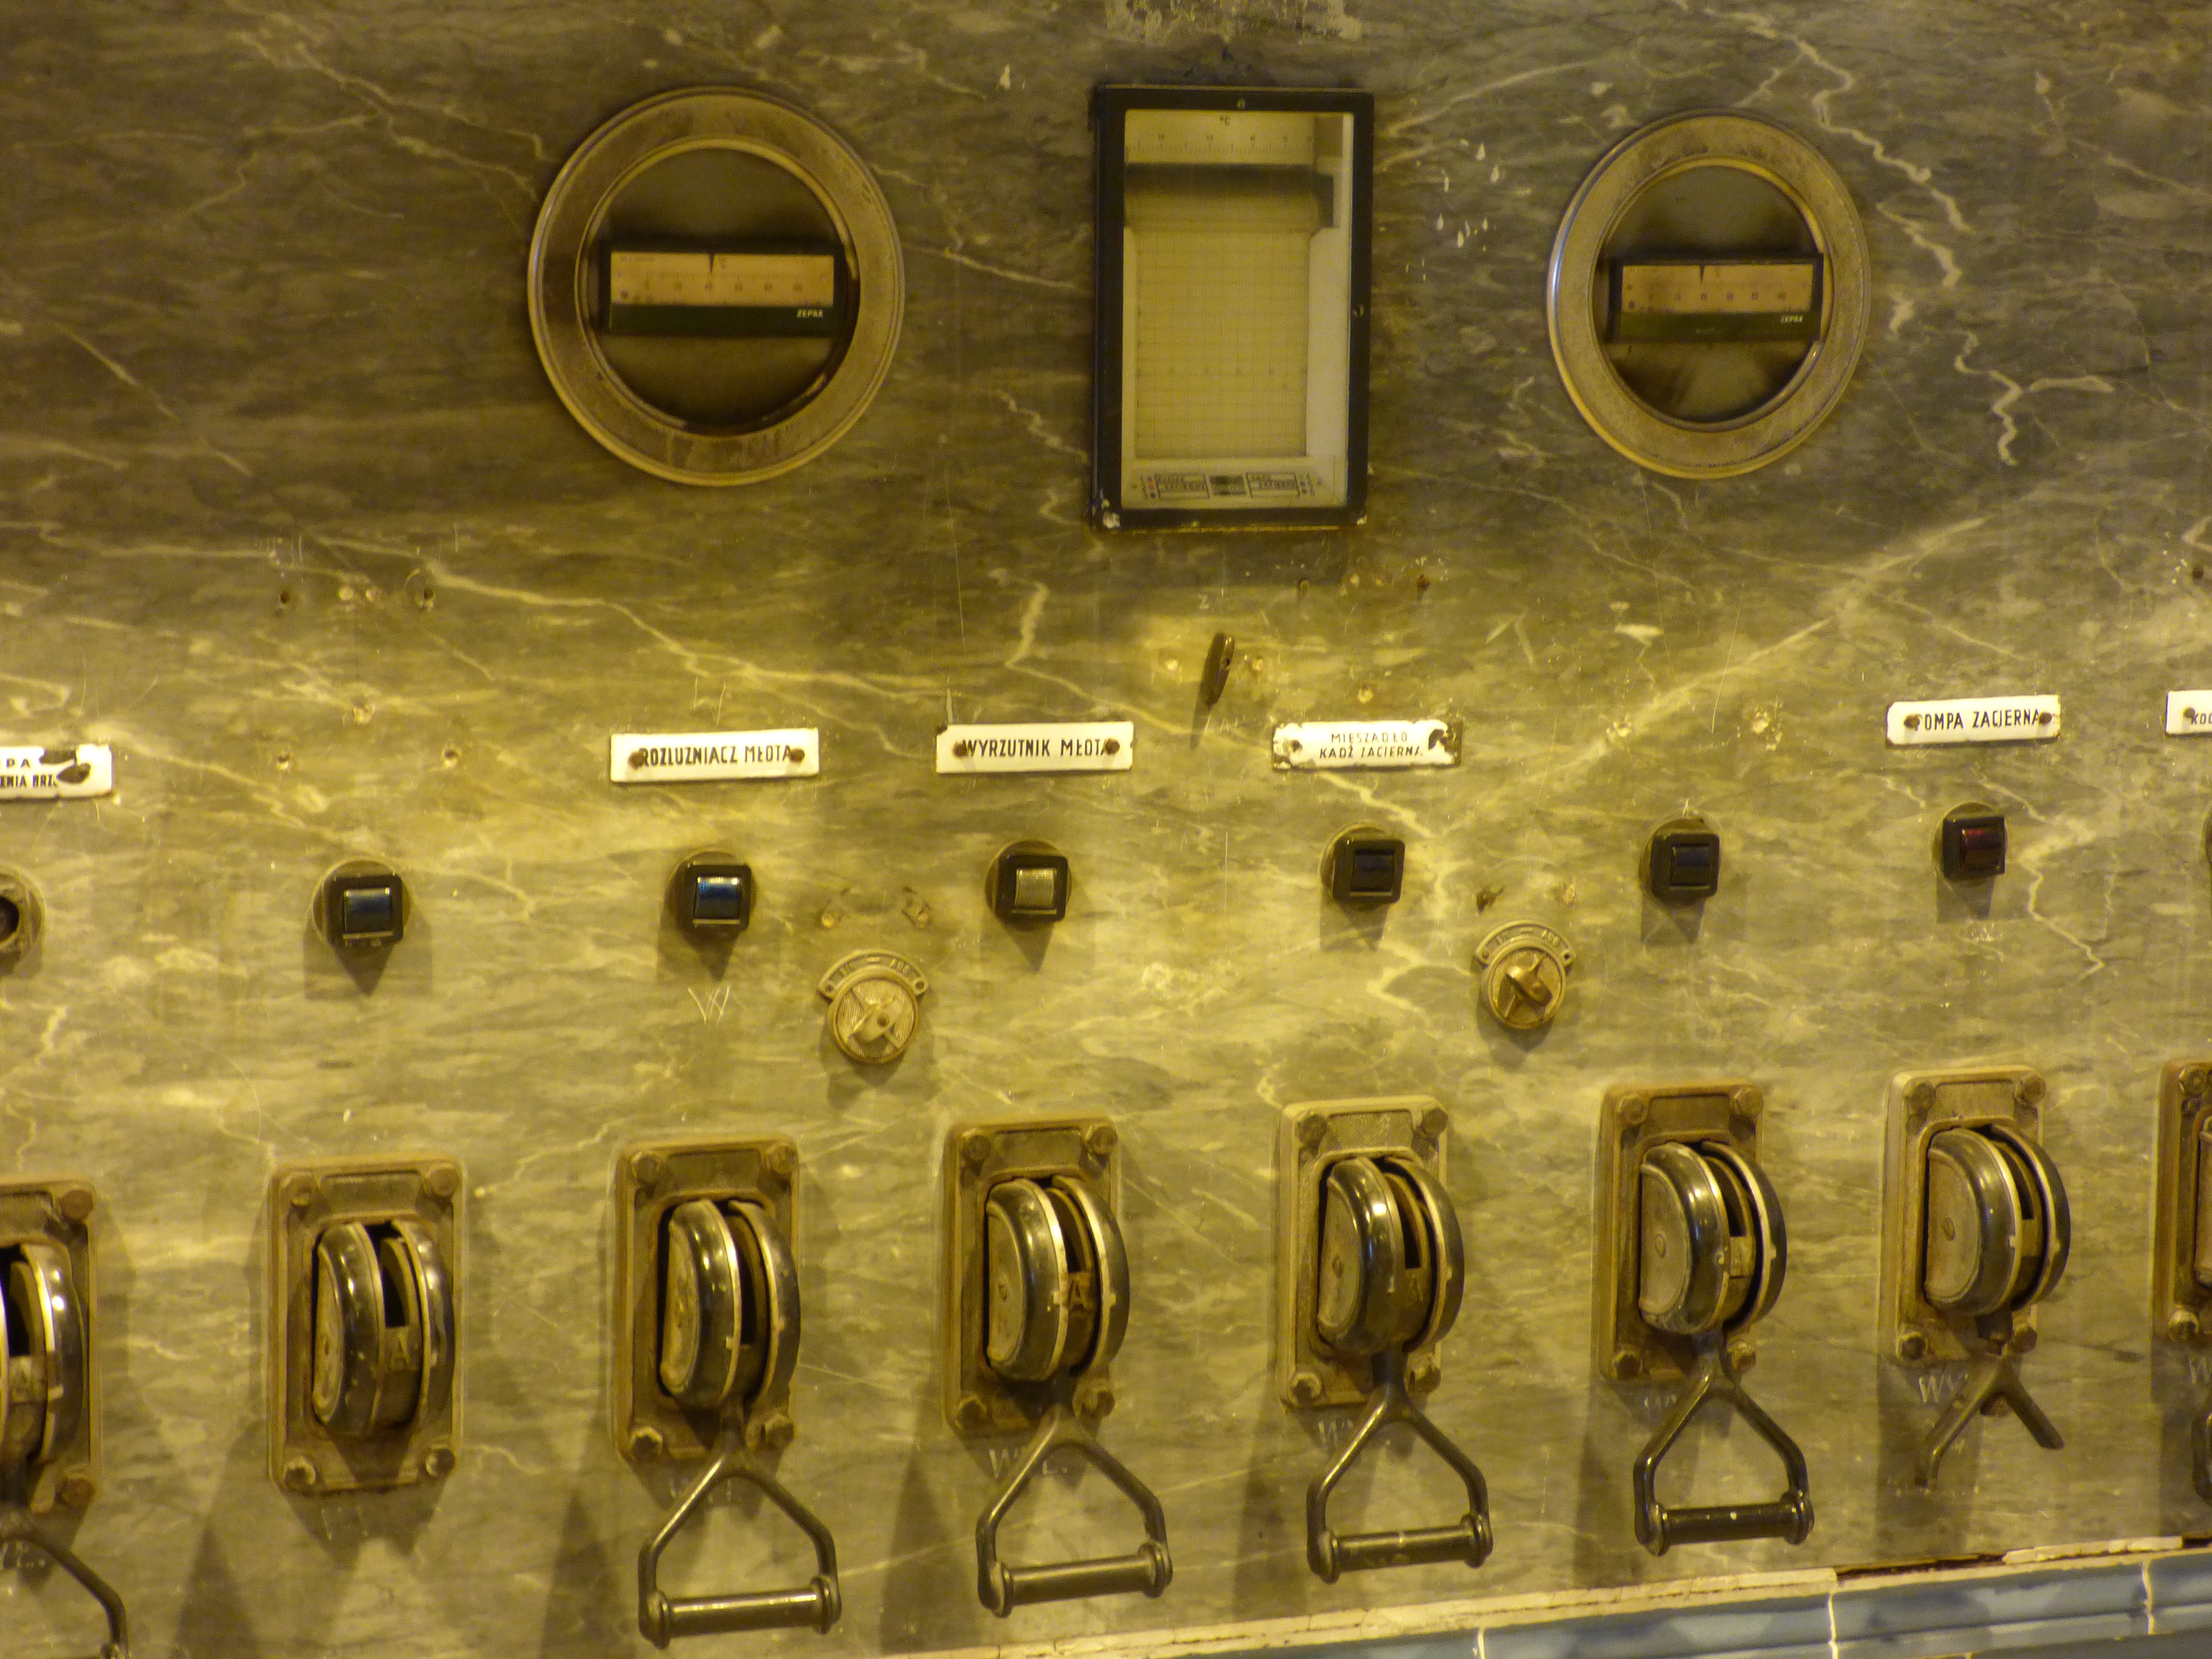
light, technology, number, old, steel, line, metal, industrial, machine, art, production, historically, company, controls, brewery, counters, screenshot, the industry, switches, the device, ancient history, machine production line, pilothouse